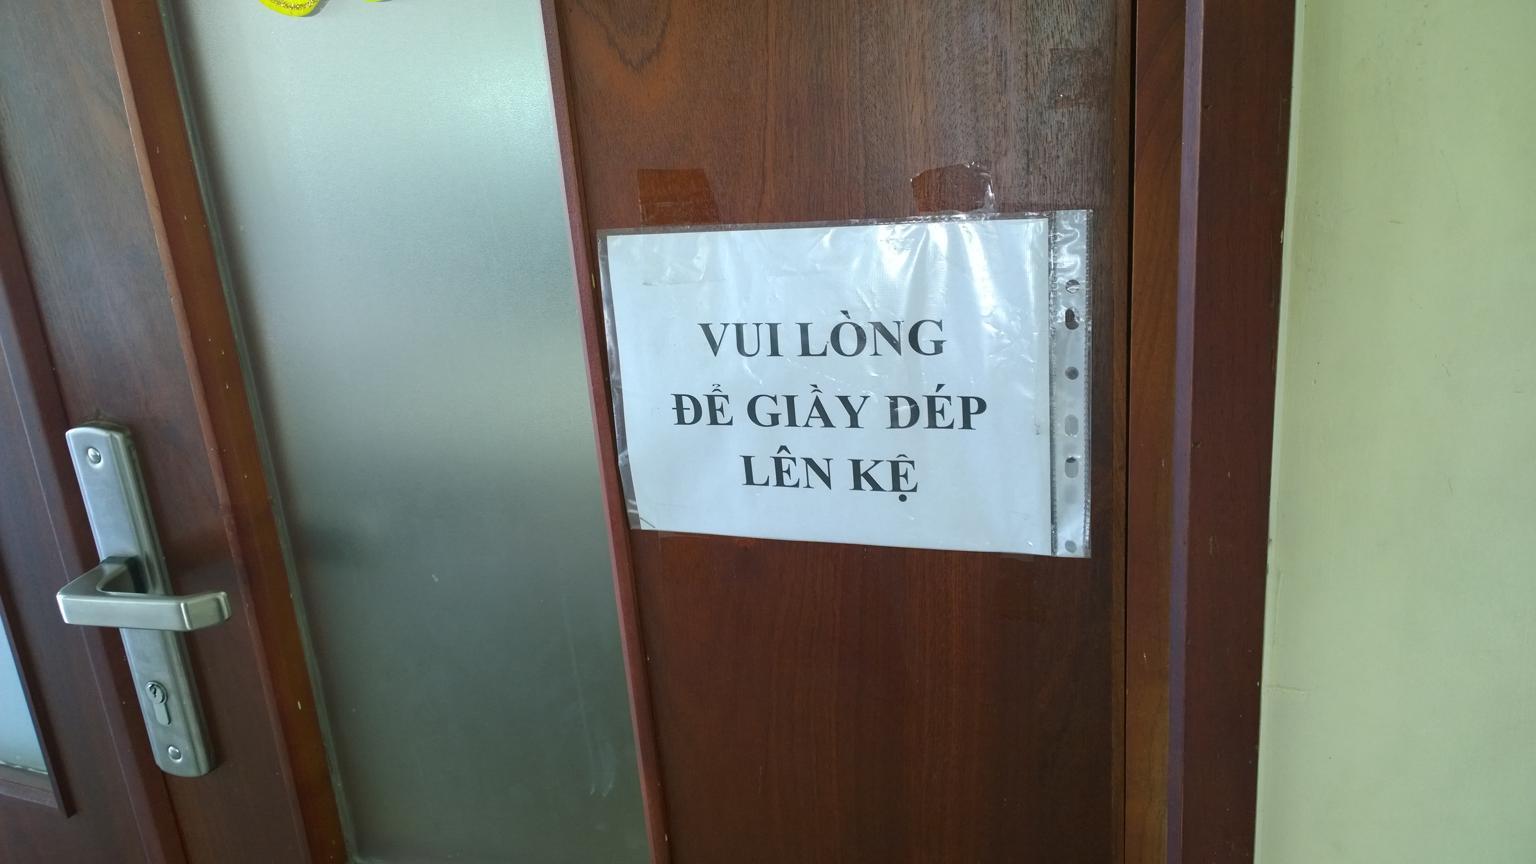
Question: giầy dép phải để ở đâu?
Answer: giầy dép phải để lên kệ